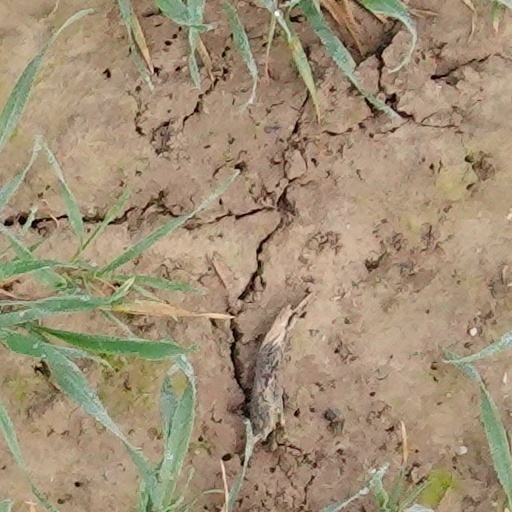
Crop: wheat